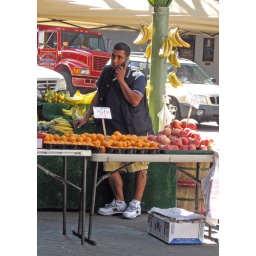
A street fruit vendor watches over his wares as he has a chat.